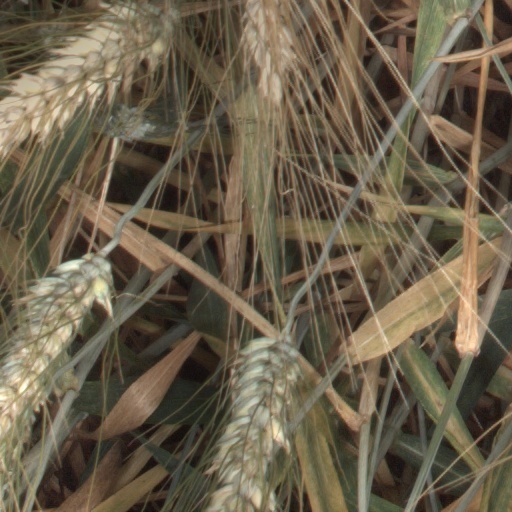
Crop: wheat